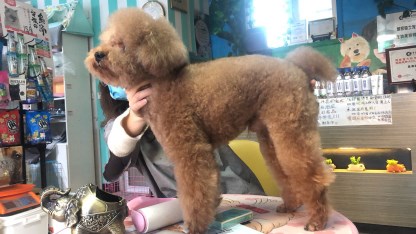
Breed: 7449-n000128-teddy